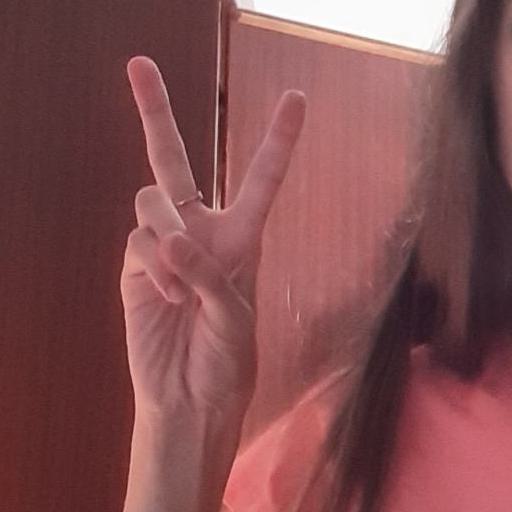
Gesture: peace